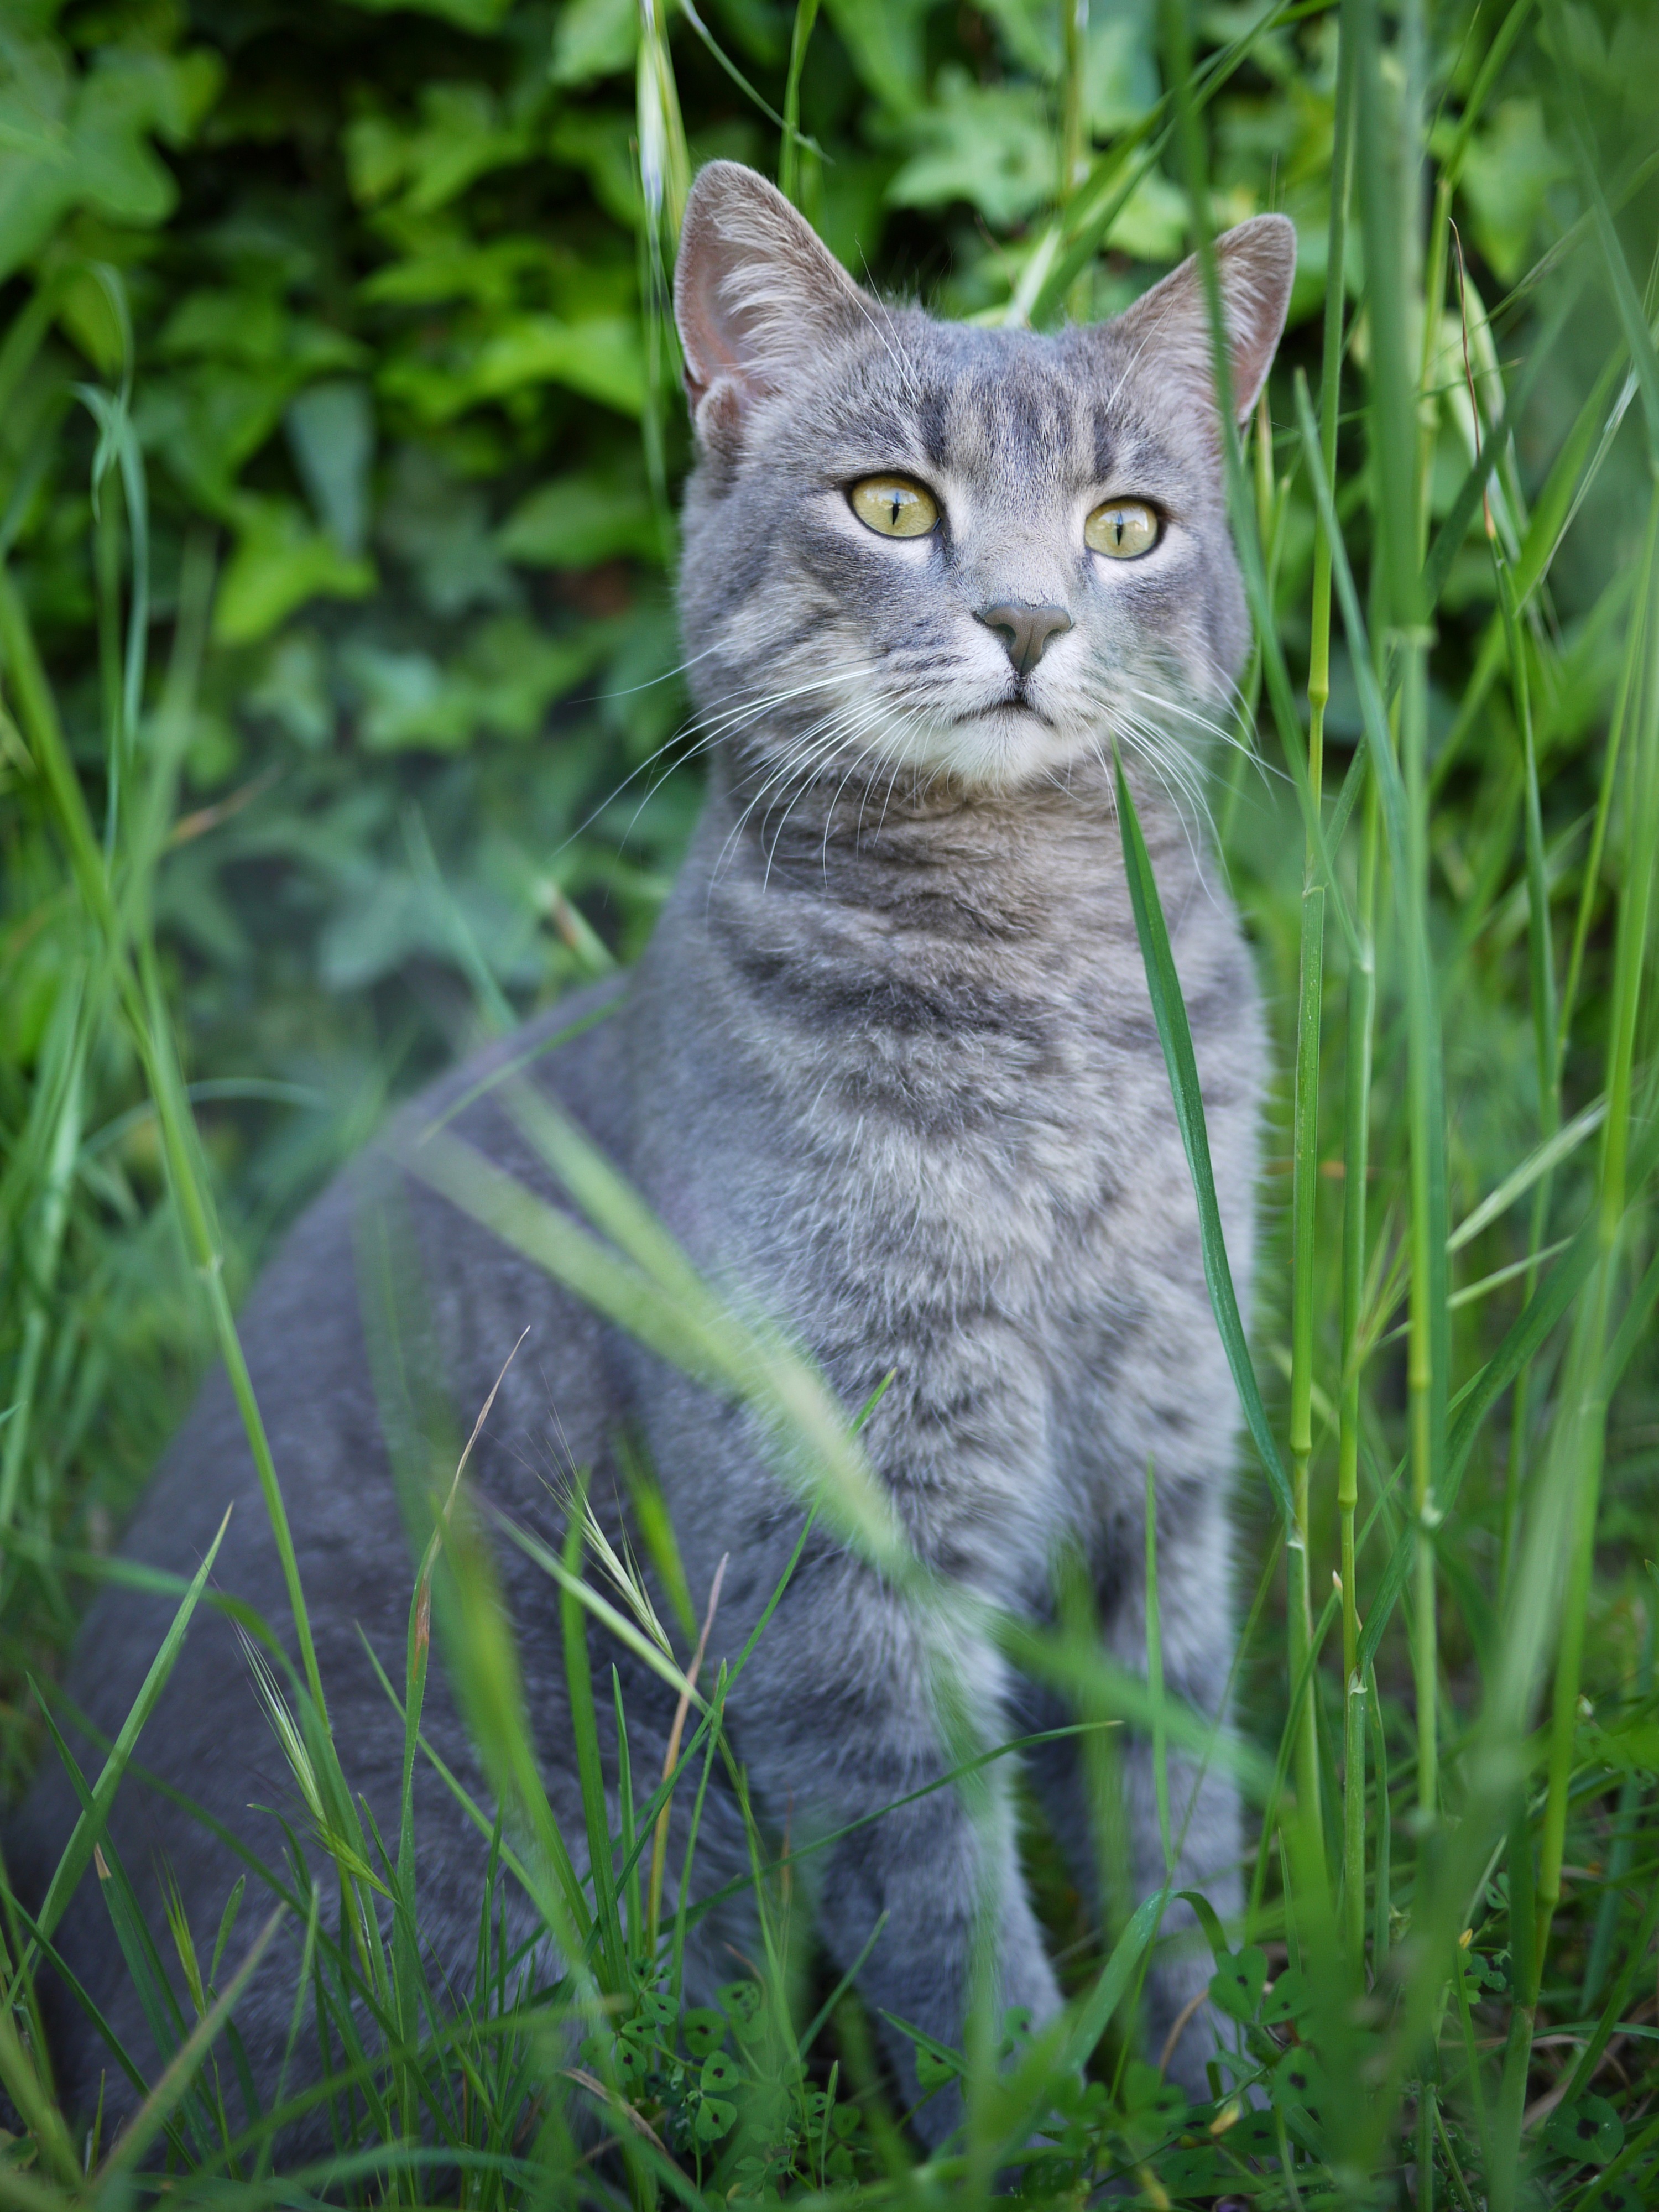
grass, animal, cat, feline, mammal, fauna, whiskers, vertebrate, european shorthair, chartreux, russian blue, wild cat, small to medium sized cats, cat like mammal, carnivoran, nebelung, domestic short haired cat